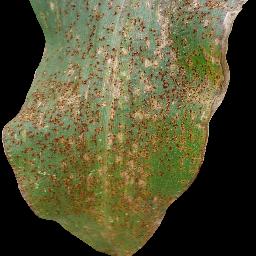
Label: Corn___Common_rust